Orba (river)

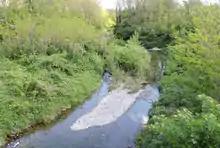
Torrente Ammione, a right-hand tributary of the Orba

Gold was extracted from Orba's sand long before the Romans founded a town in this forested area. Rondinaria is supposed to have been an important centre for gold extraction until the end of the Western Roman Empire: during the following centuries almost all traces of this old centre disappeared and the valley was again completely covered by forests. From 1700, many and expensive efforts were done in order to find out the gold field where the precious metal came from but nobody managed to detect it.